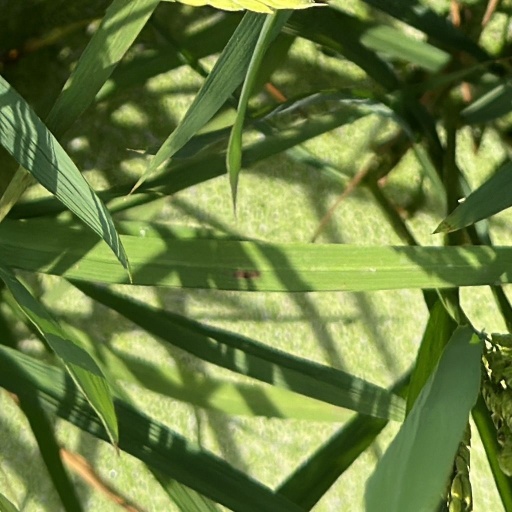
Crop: rice